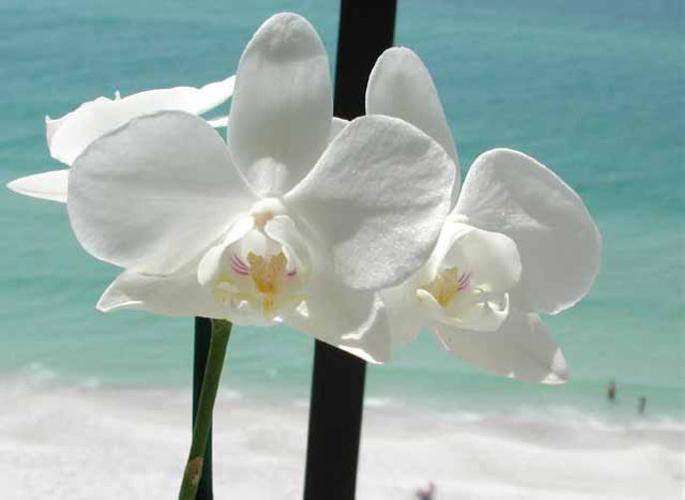
Label: moon orchid